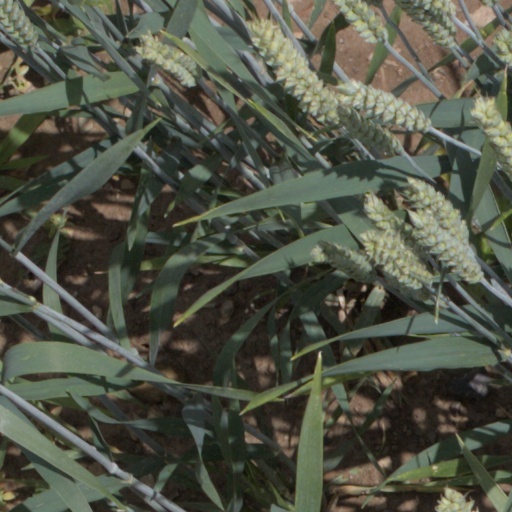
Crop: wheat